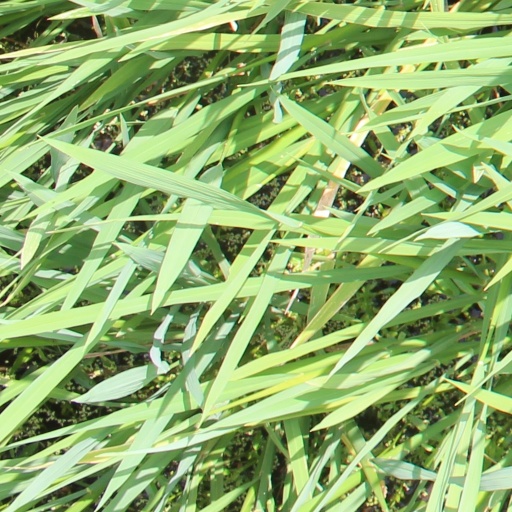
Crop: rice